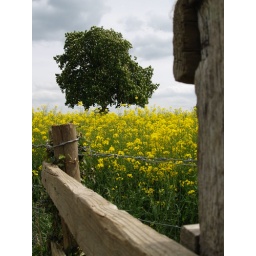
A field of oil seed rape in flower viewed across a fence with a tree in the distance in the Northamptonshire countryside..